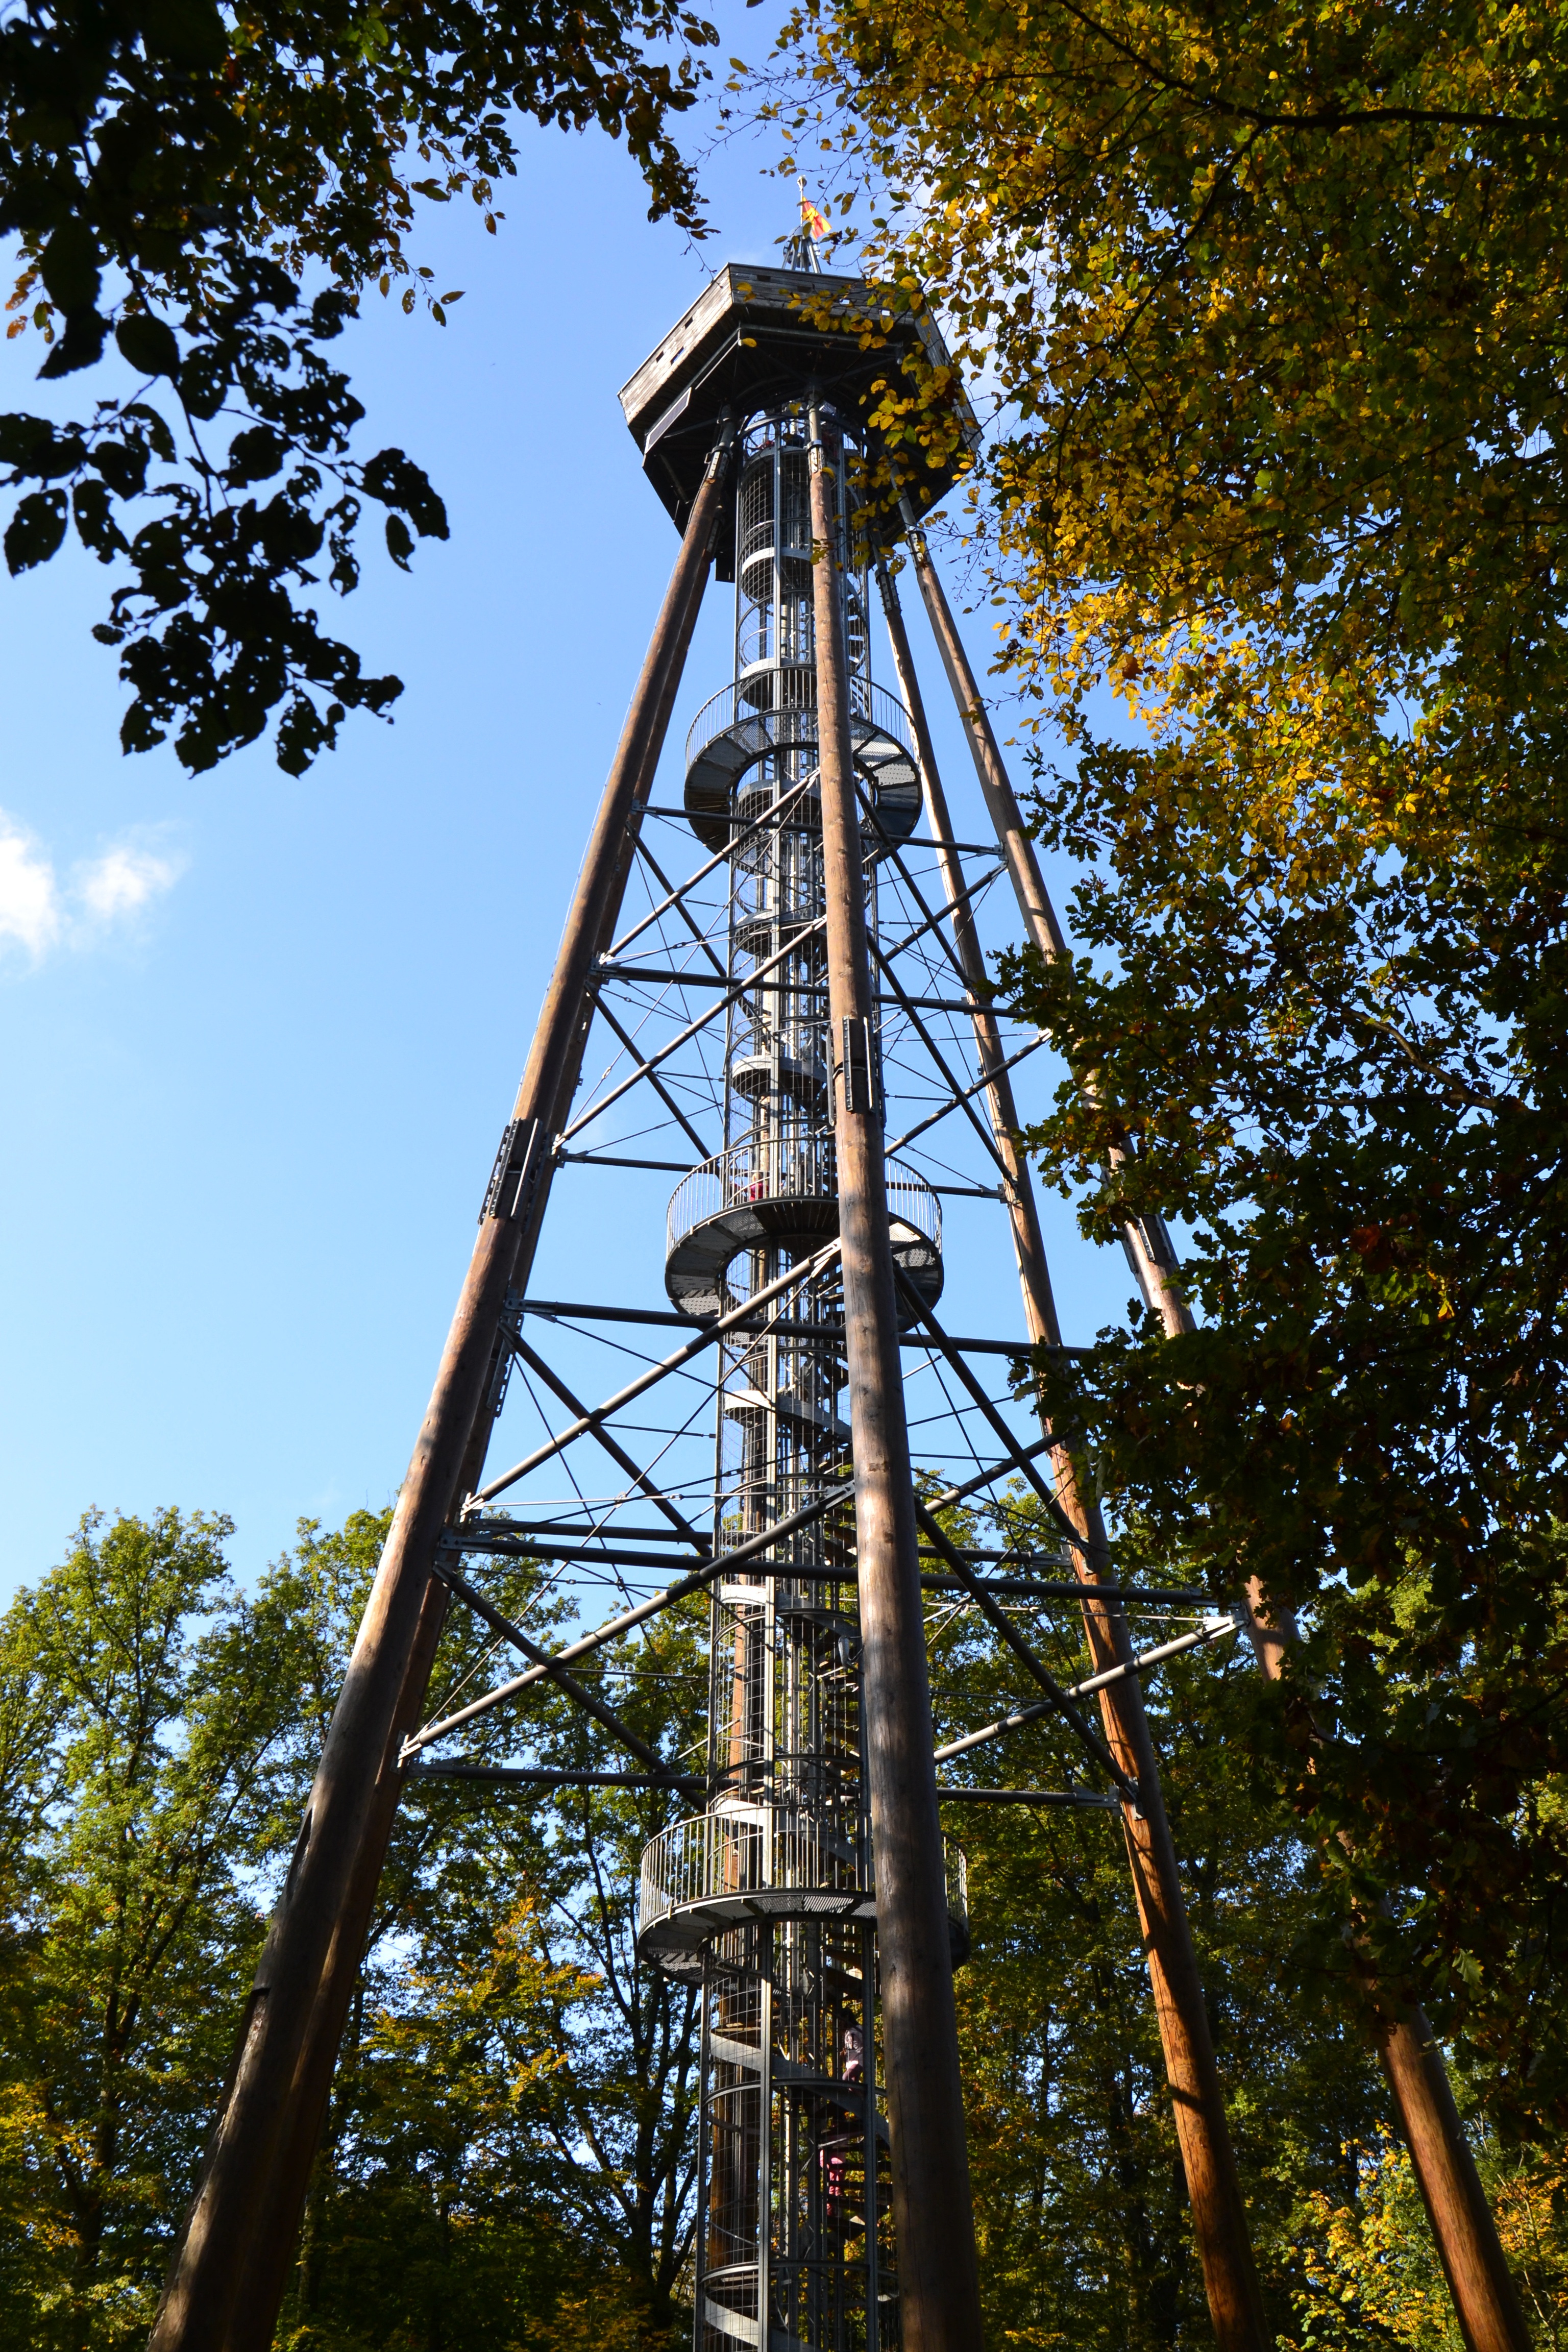
tree, architecture, view, building, high, tower, mast, park, towers, black forest, observation tower, emmendingen, eichberturm